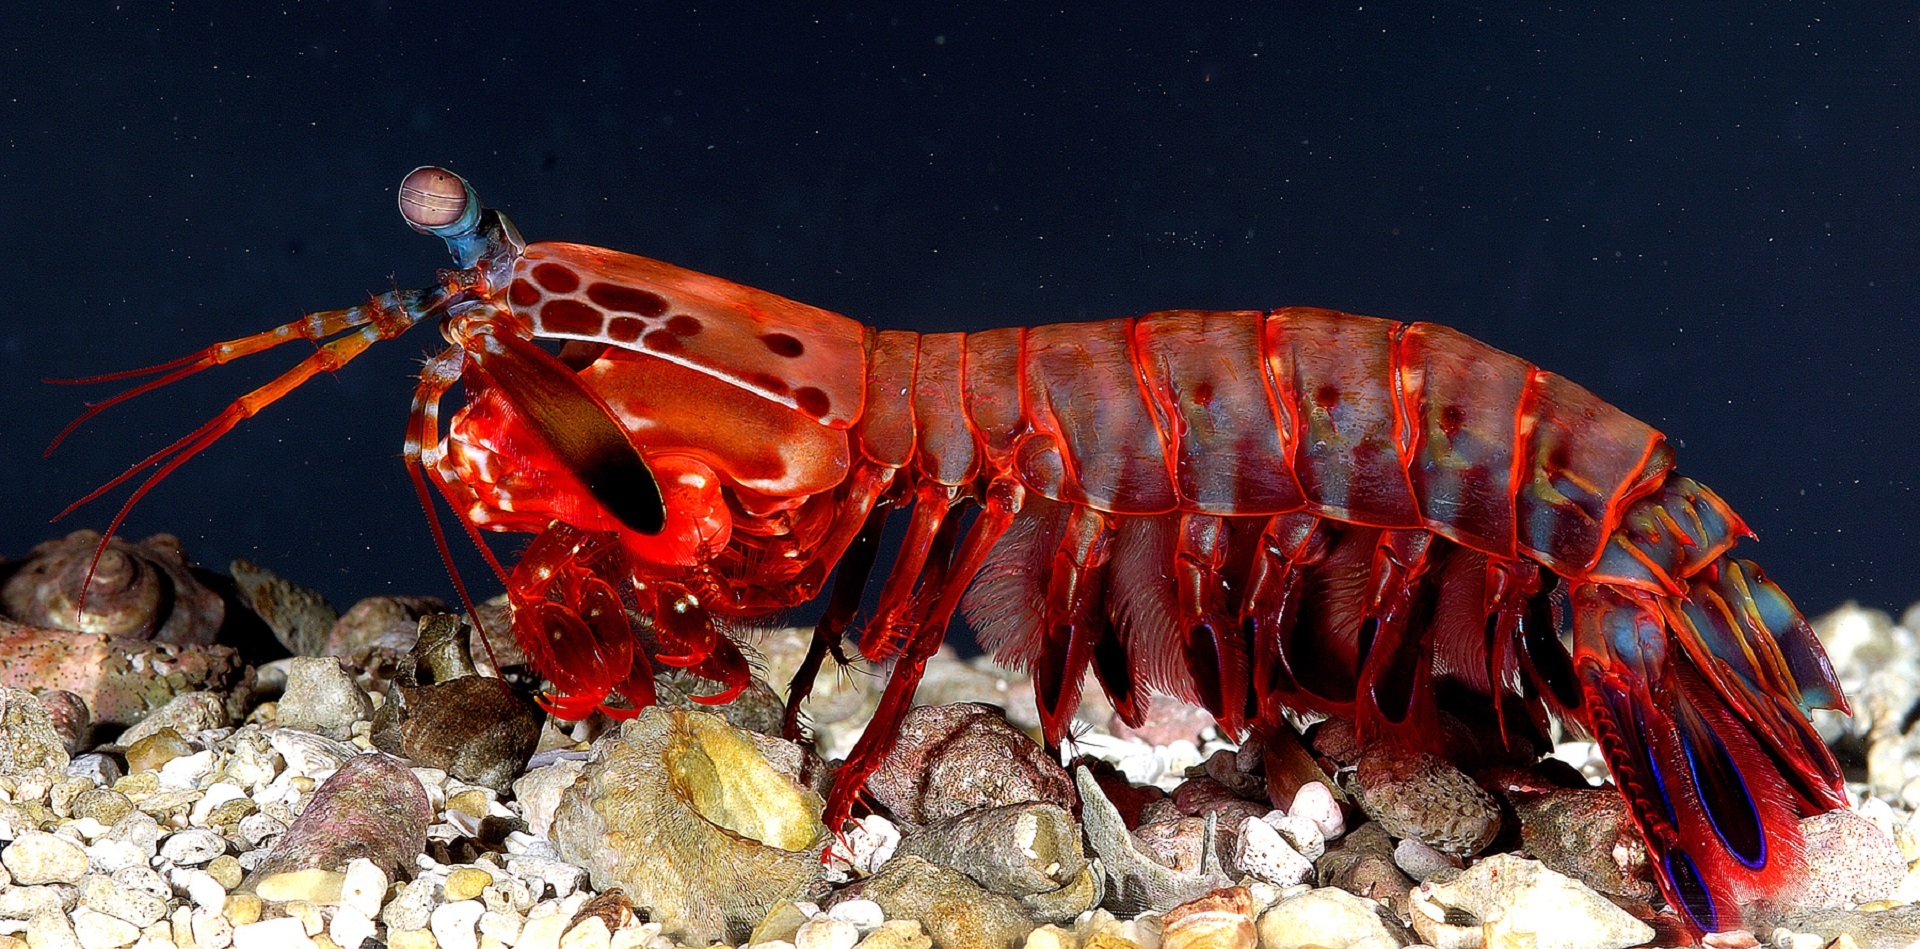
female, food, biology, seafood, predator, colorful, invertebrate, lobster, crustacean, crayfish, marine biology, decapoda, animal source foods, american lobster, homarus, spiny lobster, mantis shrimp, odontodactylus scyllarus